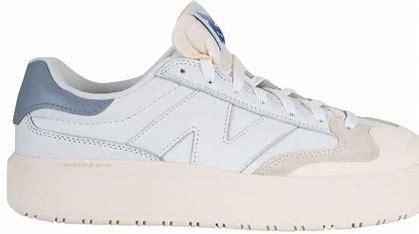
Brand: New
Model: Balance Lifestyle